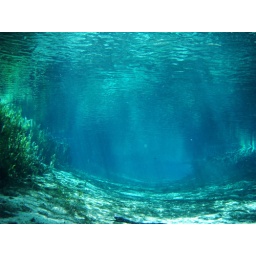
View of river bed in Ginnie Springs, Florida